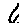
Label: 6